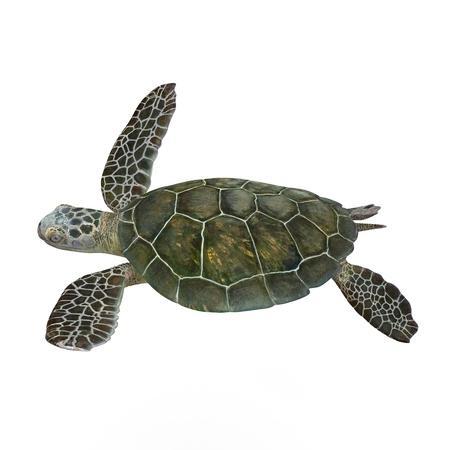
green sea turtle isolated on a white background 3d illustration